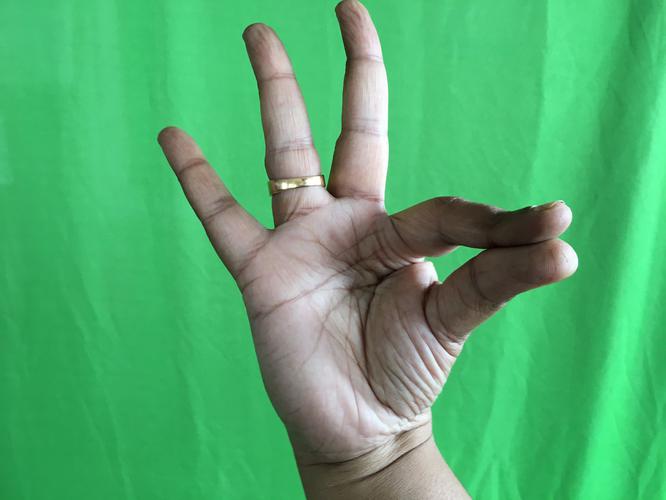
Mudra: Hamsasyam
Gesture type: single_hand